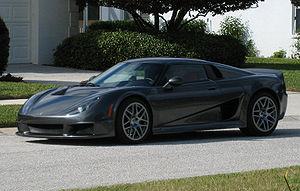
La Rossion Q1 est une voiture de sport assemblée par le constructeur américain 1g Racing/ Rossion Automotive. Cette voiture est basée sur la Noble M400 construite par Noble Automotive.